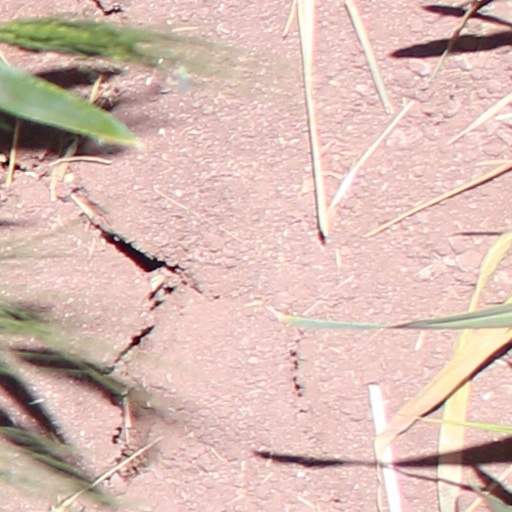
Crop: wheat